List of agnostics

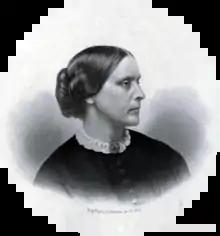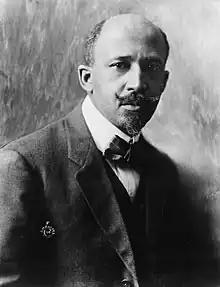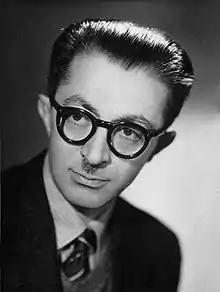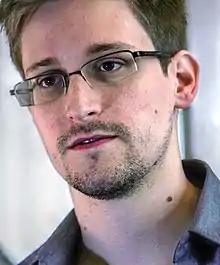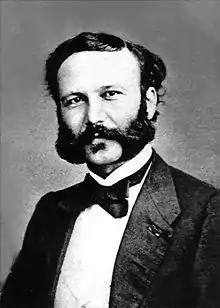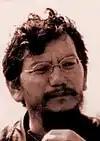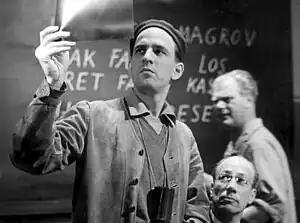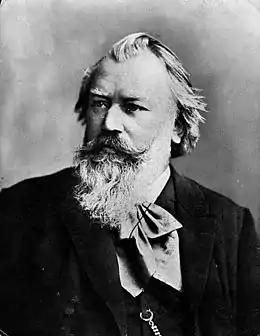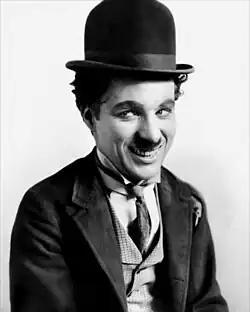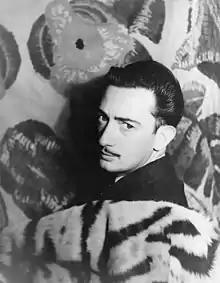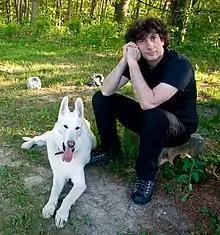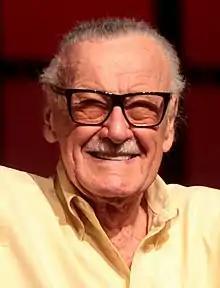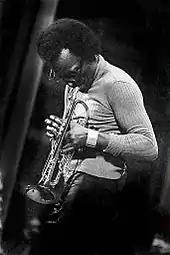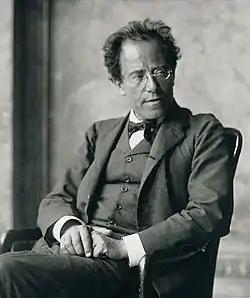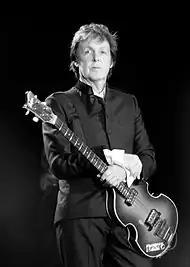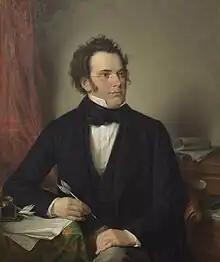
Anthony
DuBois
Hedayat
Snowden
Dunant
Anno
Bergman
Brahms
Chaplin
Dalí
Gaiman
Lee
Davis
Mahler
McCartney
Schubert
Confucius
Democritus

Listed here are persons who have identified themselves as theologically agnostic. Also included are individuals who have expressed the view that the veracity of a god's existence is unknown or inherently unknowable.